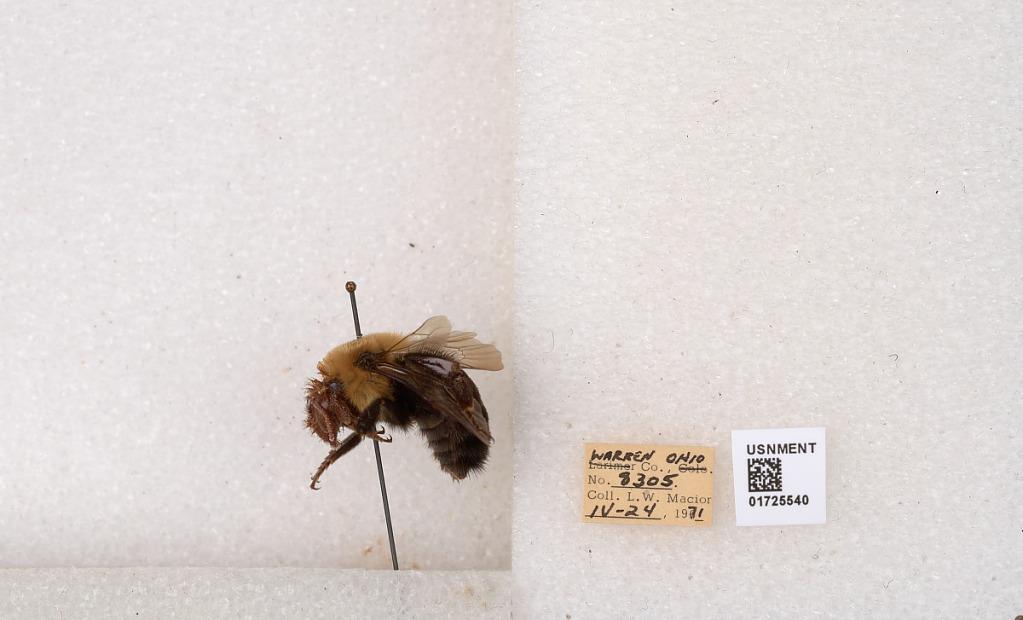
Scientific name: Bombus impatiens Cresson
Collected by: L. Macior
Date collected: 1971-4-24
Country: United States
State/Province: Ohio
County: Warren
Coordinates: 39.4276, -84.1668